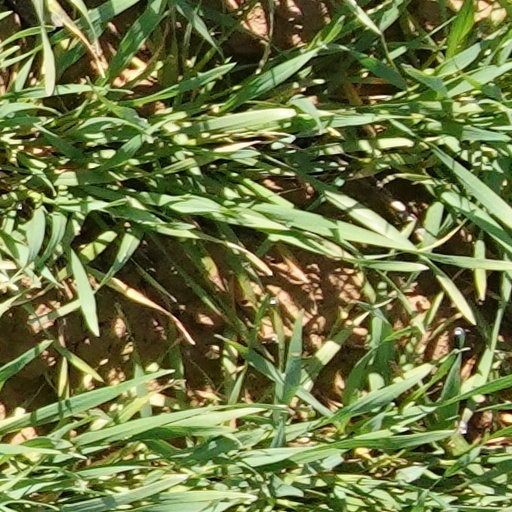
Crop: wheat